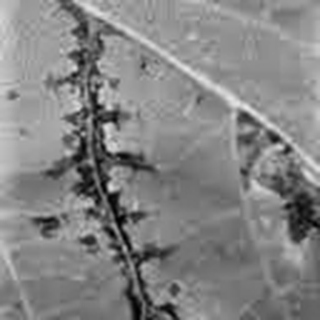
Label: cotton_bacterial_blight